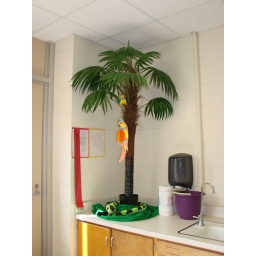
Palm tree in Rachel's classroom